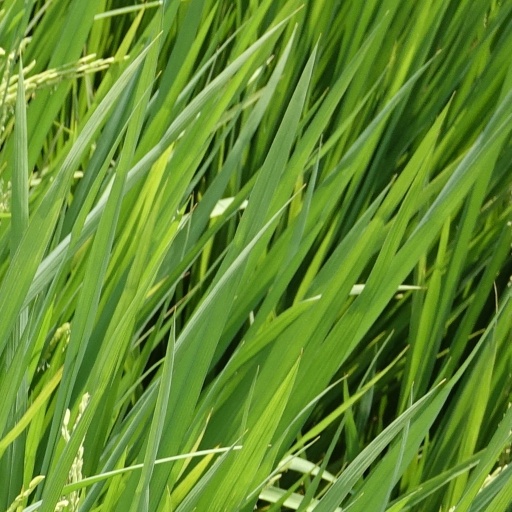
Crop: rice